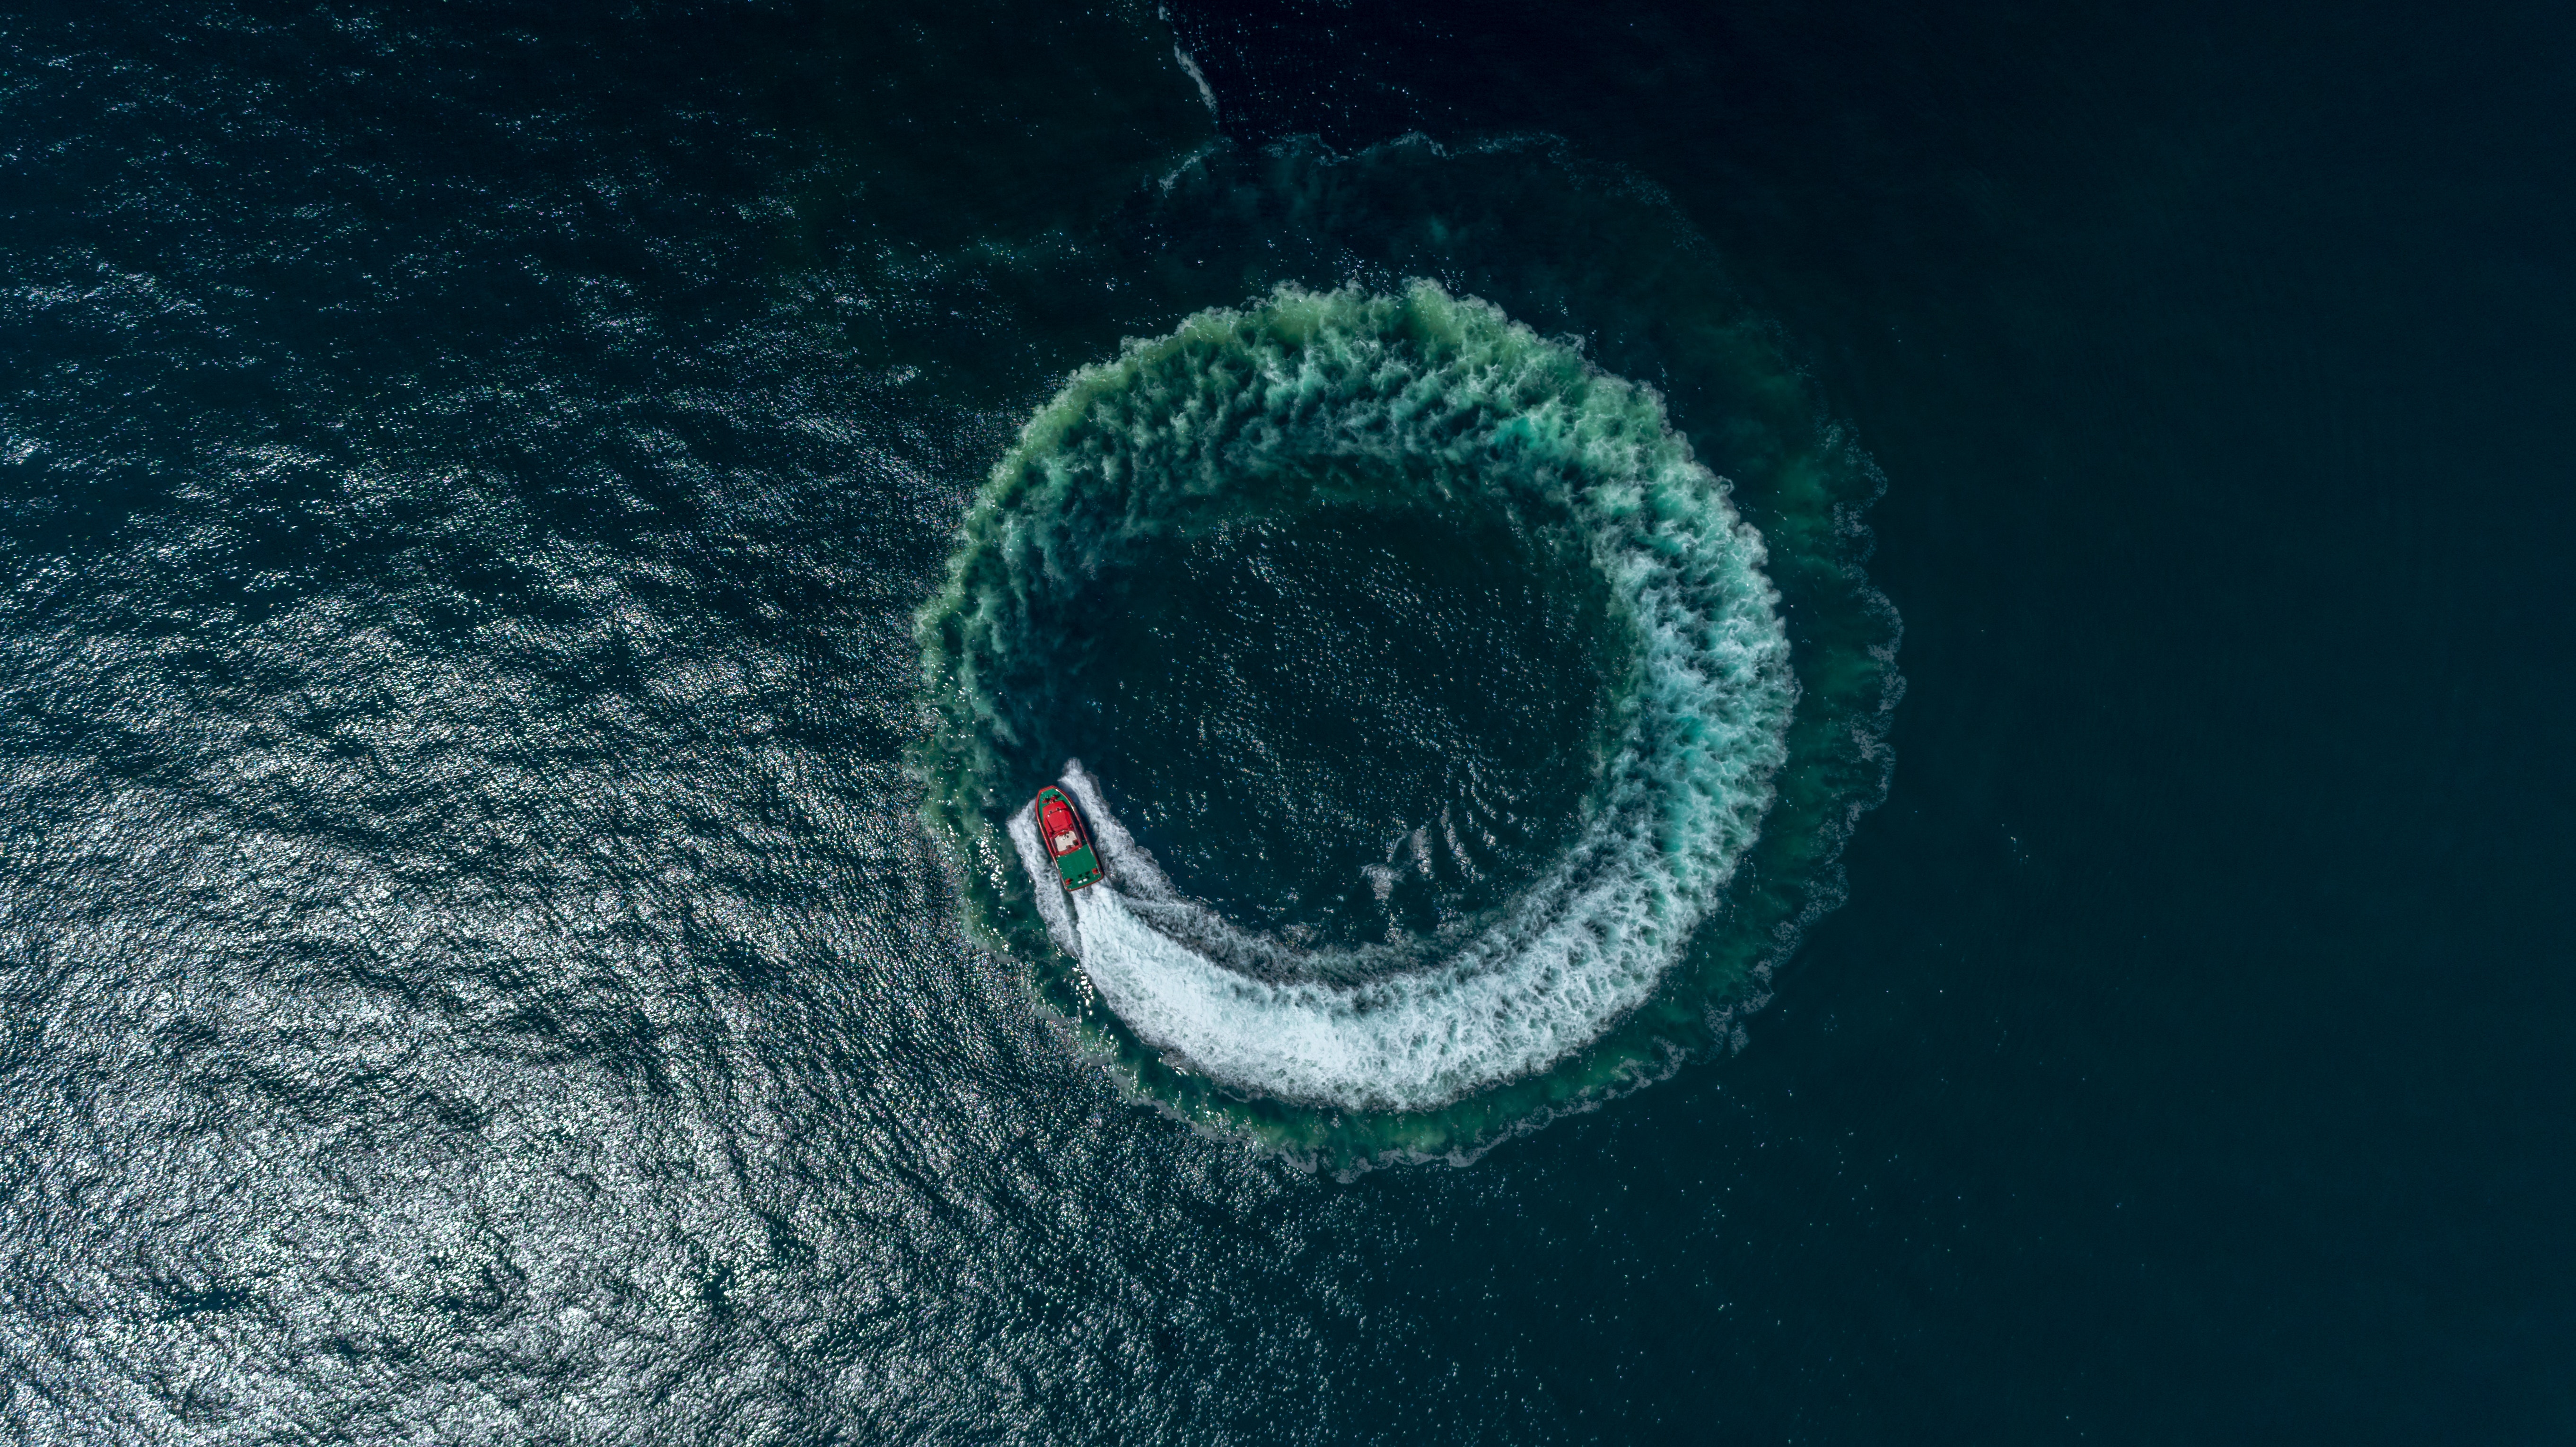
water, organism, marine biology, ocean, underwater, computer wallpaper, earth, sea